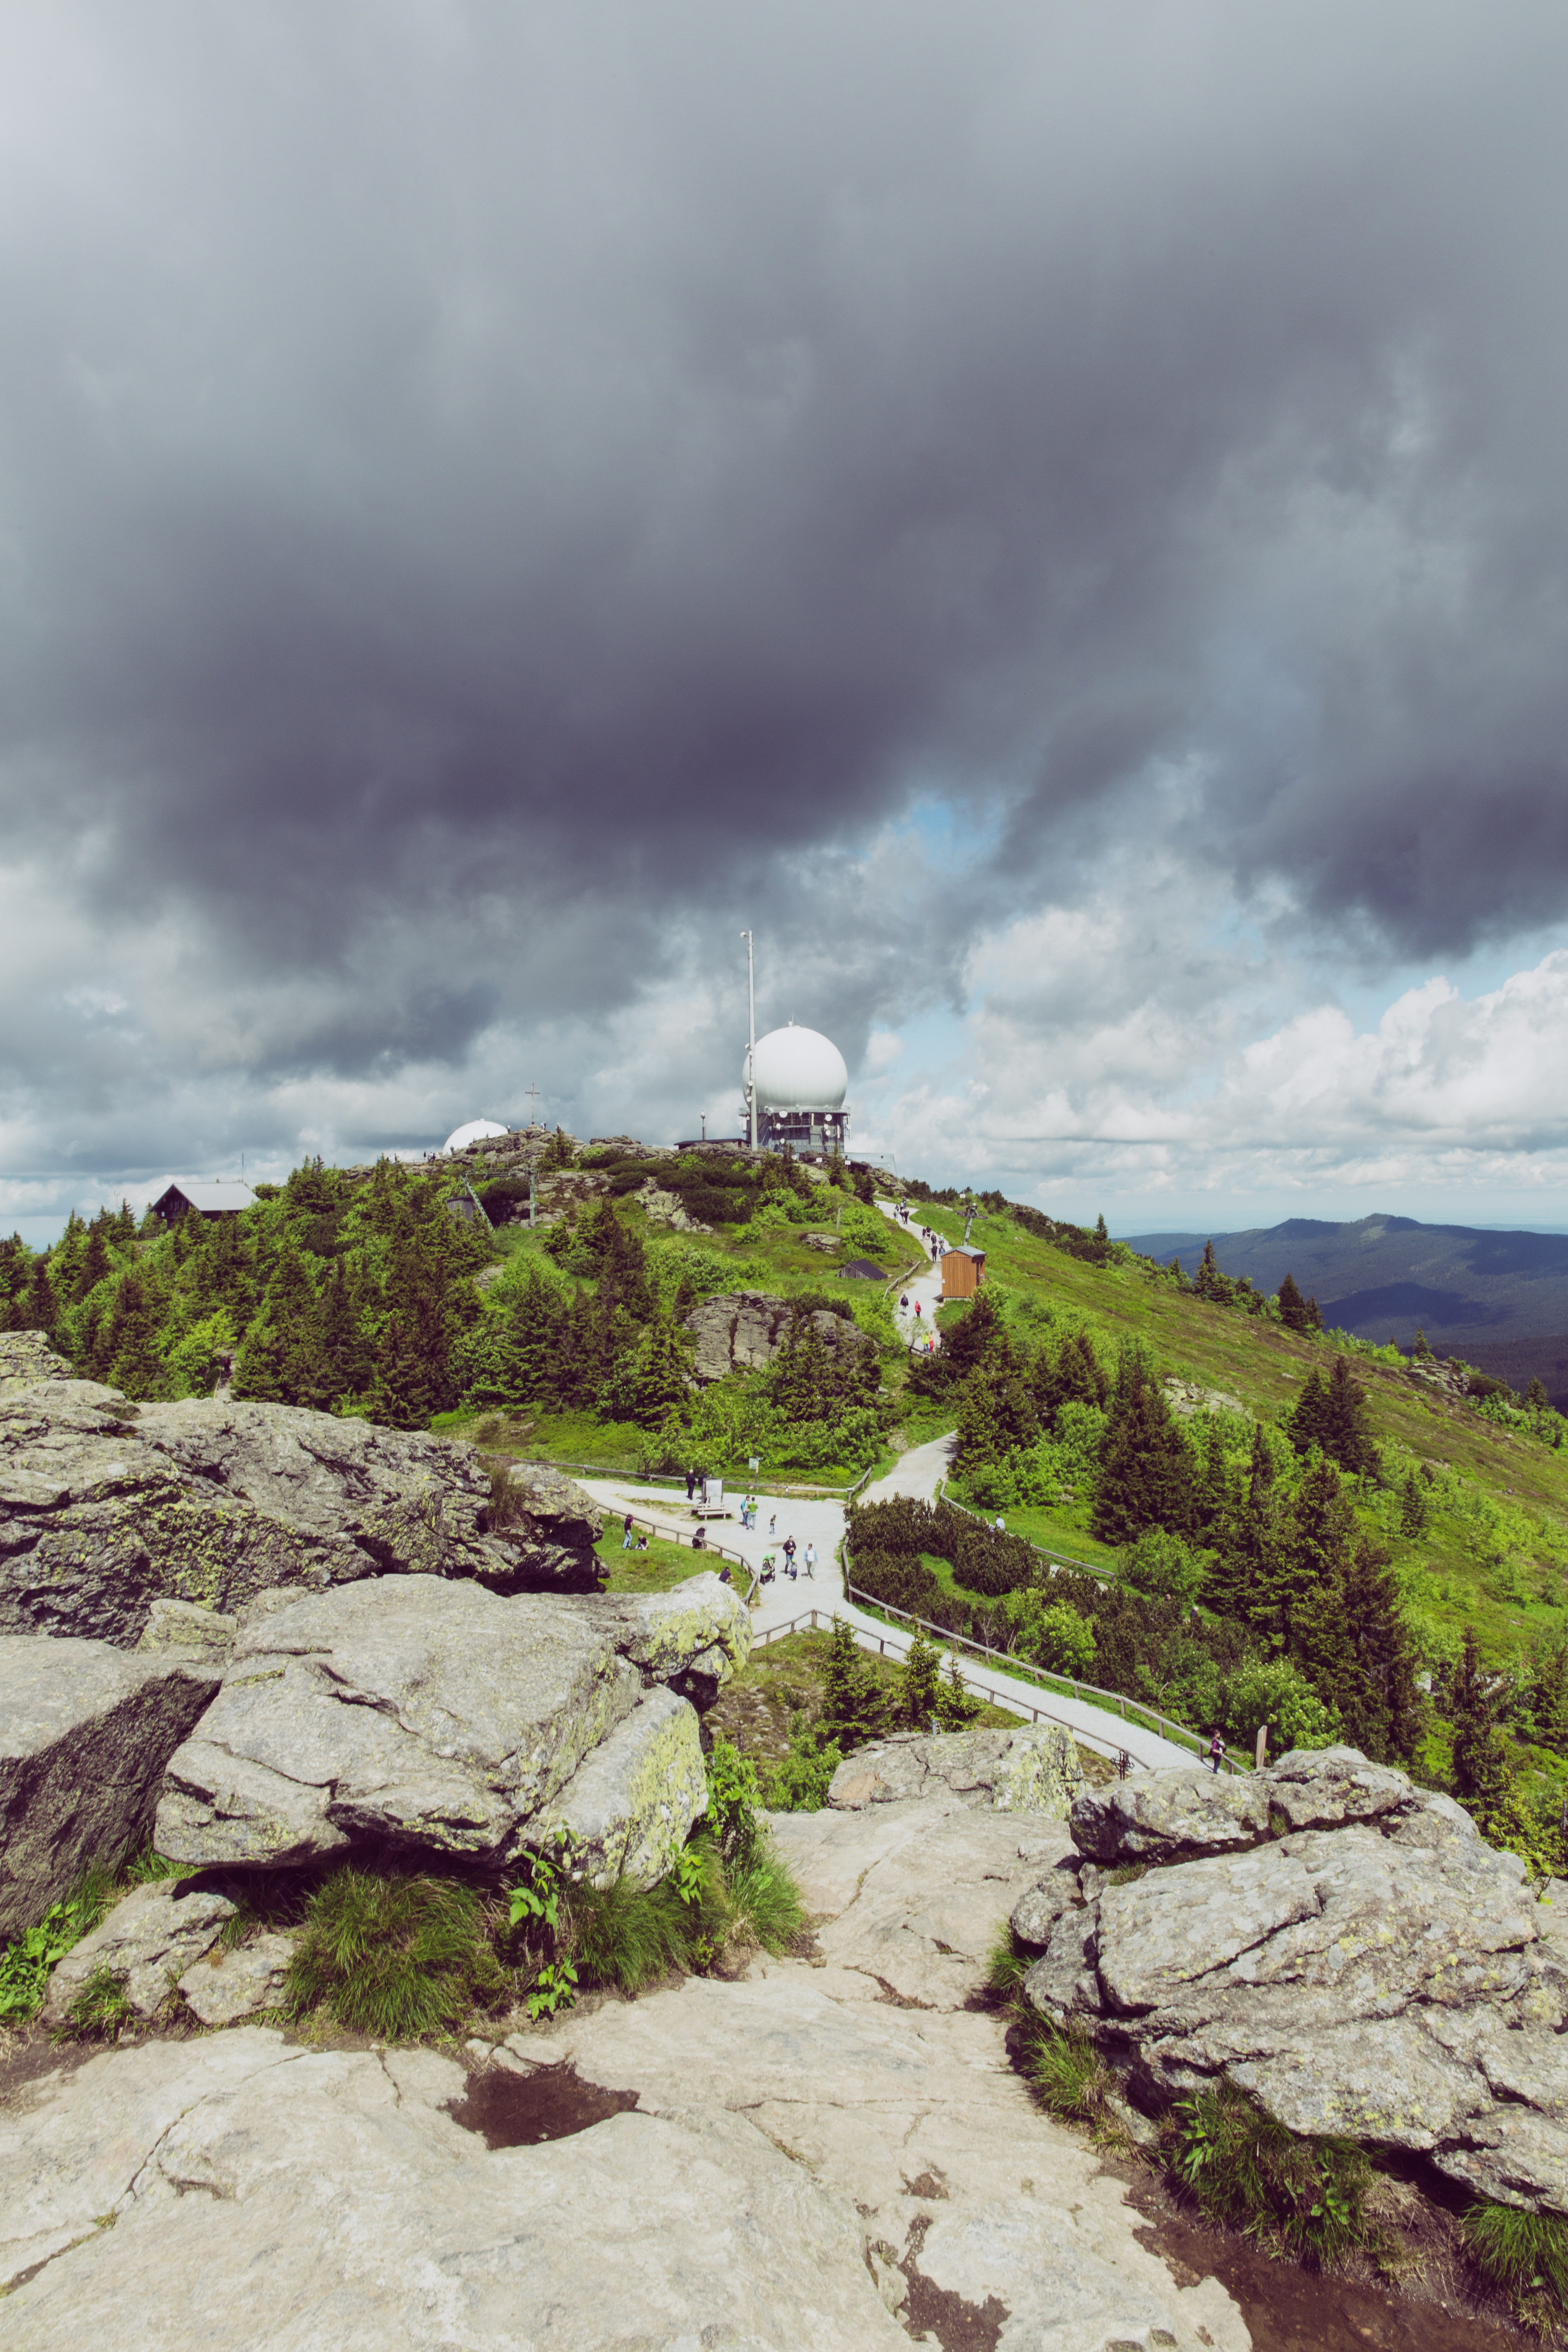
landscape, sea, coast, nature, forest, path, rock, wilderness, mountain, cloud, sky, hiking, hill, view, mountain range, cliff, weather, cross, terrain, ridge, summit, stones, clouds, geology, mountains, plateau, away, rural area, summit cross, bavarian forest, great arber, arber, mountainous landforms, geological phenomenon